2010 African Women's Handball Championship

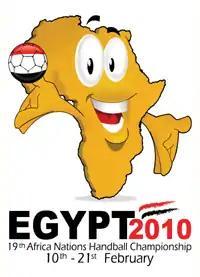

The 2010 African Women's Handball Championship was the 19th edition of the African Women's Handball Championship, organized by the African Handball Confederation, which acted as the qualification process for the 2011 World Women's Handball Championship. It was held in Cairo and Suez Egypt between 10 and 21 February 2010.